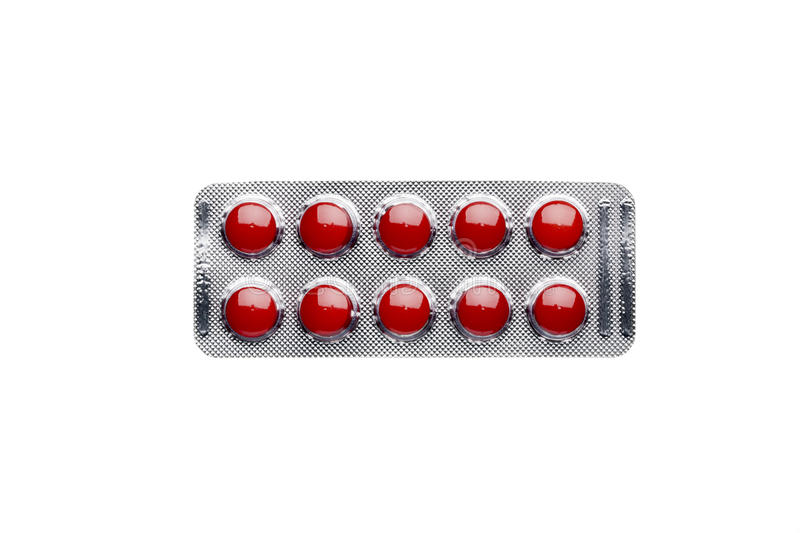
Label: plastic